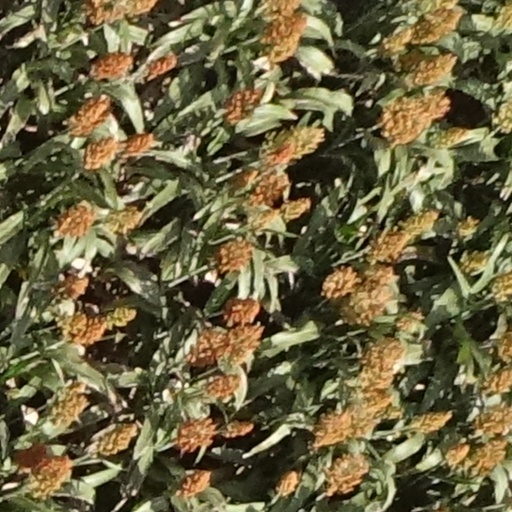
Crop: sorghum